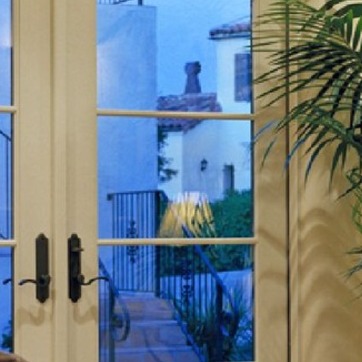
Material: glass